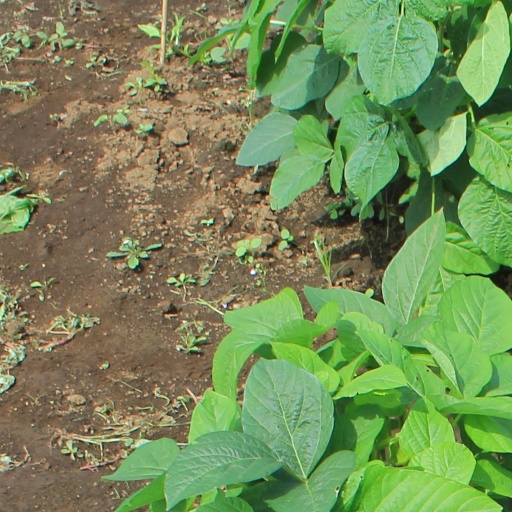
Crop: soybean